Anusha Dandekar

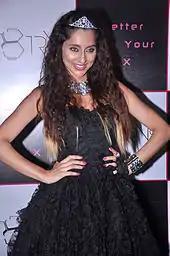
Dandekar at the launch of her first single

In 2002, at the age of 19, Dandekar moved to Mumbai, Maharashtra to pursue a career in the entertainment industry. She was cast as an anchor in MTV's "House of Style". She later hosted "MTV Dance Crew", "MTV Teen Diva", "MTV News" and "MTV Love School" for the network.